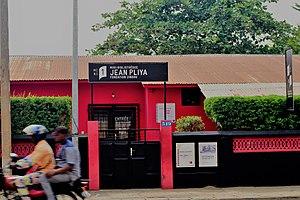
C'es pour relever le challenge d'accès légitime de la jeunesse à la lecture, que la Fondation Zinsou a décidé de créer les Mini-bibliothèques au cœur des quartiers de Cotonou et au plus près des établissements scolaires publics, un réseau gratuit de petites structures accessibles à tous, pourvues de livres neufs et proposant des installations modernes et accueillantes.
La Fondation Zinsou est une fondation privée créée en 2005 à Cotonou, tournée vers l'action sociale et la culture, et consacrée à l'art contemporain africain.